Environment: real
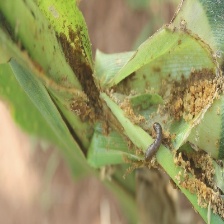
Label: fall_armyworm